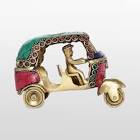
Vehicle type: Auto Rickshaws